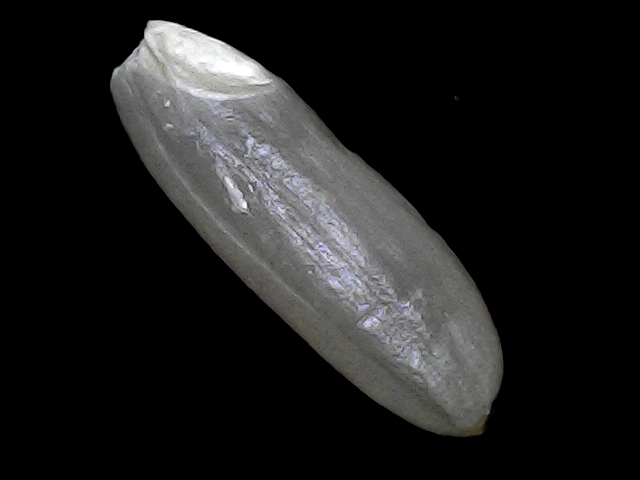
Rice variety: BRRI67